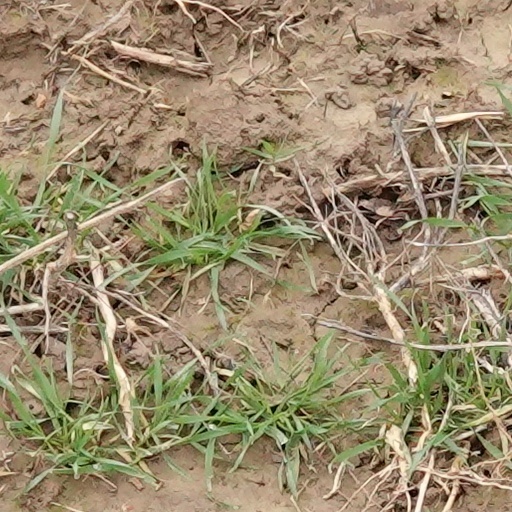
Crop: wheat